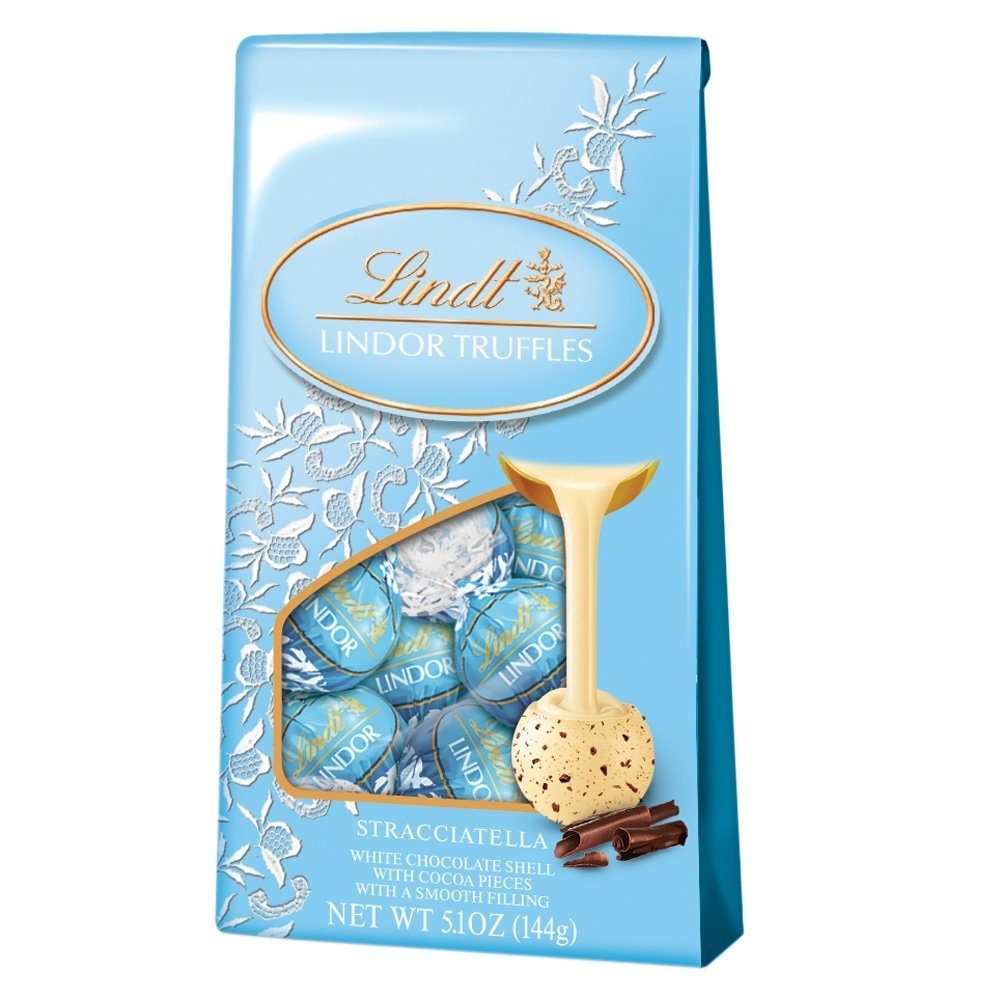
Item Name: Lindt Truffle Stracciatella Ball, 5.1 Ounces, Chocolate Candy
Value: 10.2
Unit: Ounce

Price: 7.49